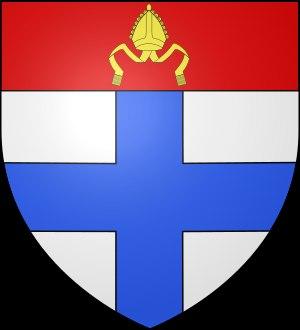
Le diocèse de Luçon est un diocèse de l'Église catholique en France. Le siège épiscopal est à Luçon.